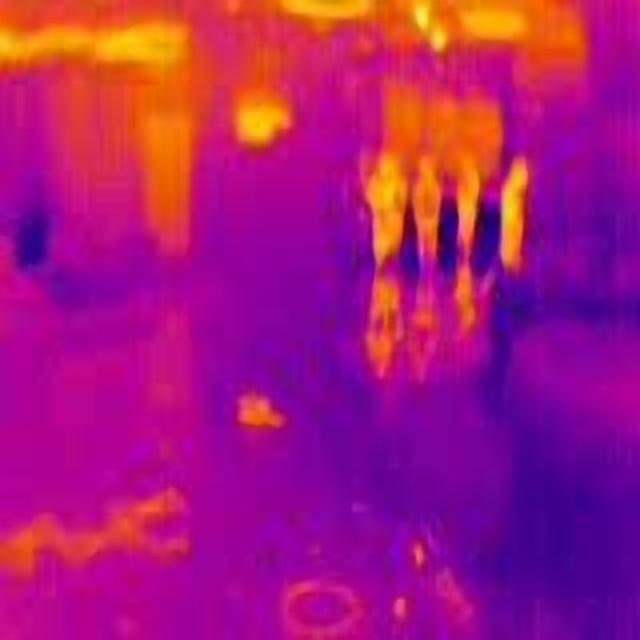
Detected objects:
label: person
label: person
label: person
label: person
label: person